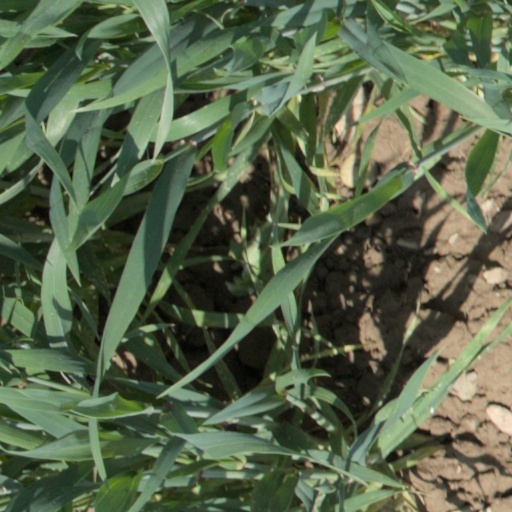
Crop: wheat